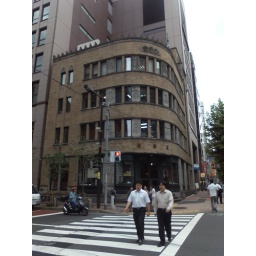
I found this old building at Nishi-Shinbashi. All of architecture stood around it were modern. It spotted very much.